John O'Neill, 3rd Viscount O'Neill

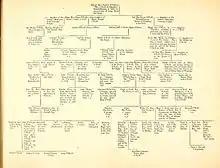
O'Neill Conroy family tree

In 1802 O'Neill was elected Member of Parliament (MP) for Antrim. He held the seat until 1841 when he inherited the title Viscount O'Neill from his brother Charles O'Neill, 1st Earl O'Neill.